St. Thomas Aquinas Purdue

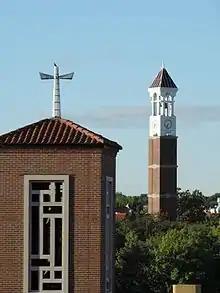
St. Thomas Aquinas Bell Tower

Purdue Catholic Campus Ministry began in 1906 when the Catholic Club was founded. Students traveled across the Wabash River to attend services at St. Mary's Cathedral in Lafayette. The Newman Club was chartered in 1927. In 1928, Reverend Leo Pursley was assigned as associate pastor of St. Mary's Church and to work with Purdue students.